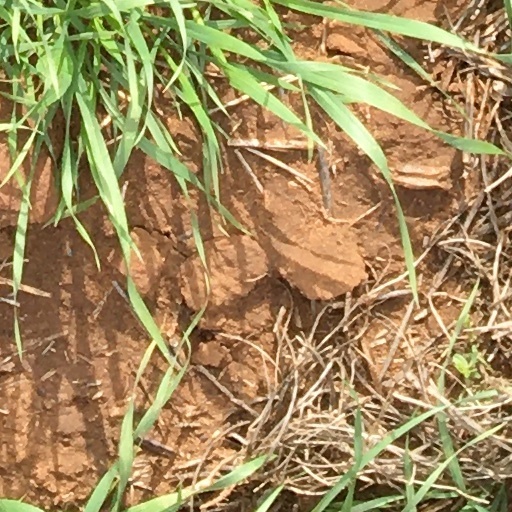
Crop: wheat